List of Two Pints of Lager and a Packet of Crisps characters

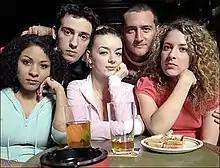
Main characters

The following is a list of characters for the British sitcom "Two Pints of Lager and a Packet of Crisps" written by Susan Nickson and broadcast by the BBC. The first series began on 26 February 2001 with the final series being broadcast in 2011.